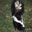
Label: skunk